2016–17 Chelsea F.C. season

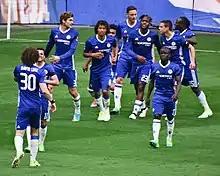
Chelsea players in their FA Cup semi-final against Tottenham, an all-London affair at Wembley Stadium.

On 14 January, Chelsea returned to winning ways in the league with a 3–0 victory over last season's Premier League champions Leicester City at the King Power Stadium. Marcos Alonso opened the scoring early on with Eden Hazard providing the assist, later scoring another to put the Blues 2–0 up shortly after half time. A third Chelsea goal from Pedro in the 71st minute secured up the three points for the away team, sending Chelsea seven points clear of second-placed Tottenham Hotspur at the summit of the Premier League. The win and three points also meant that Chelsea had surpassed their points total from the 2015–16 Premier League season, reaching 52 points compared to last season's 50 points.